Danny C. Williams Sr.

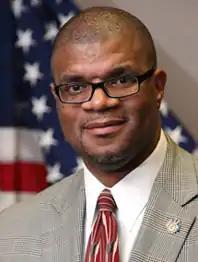

Danny C. Williams Sr. is an American attorney who served as the United States Attorney for the Northern District of Oklahoma from 2012 to 2017.